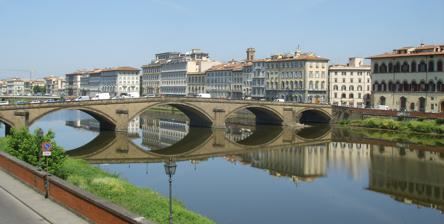
Building: Ponte alla Carraia
Country: Italy
Year built: 1948
Bridge in Florence, Italy Ponte alla Carraia. At sunset The Ponte alla Carraia is a five-arched bridge spanning the River Arno and linking the district of Oltrarno to the rest of the city of Florence , Italy . To the west is a weir, the Pescaia di Santa Rosa, and the Ponte Amerigo Vespucci , and to the east is the Ponte Santa Trinita . The piazzas on either bank are the Piazza Nazario Sauro (south) and the Piazza Carlo Goldoni (north). At the northernmost column of the bridge a family of coypus live in a dam. History The first mention of the bridge (then built in wood) dates from 1218. Destroyed by a flood in 1274, it was soon reconstructed, but fell down again in 1304 under the weight of a crowd who had met to watch a spectacle. It was the first bridge in the city rebuilt after the 1333 flood, perhaps under design of Giotto . Again damaged in 1557, it was remade by will of Grand Duke Cosimo I de' Medici , who assigned the project to Bartolomeo Ammannati . Enlarged during the 19th century, the bridge was blown up by the retreating German Army during World War II (1944). The current structure is a design by Ettore Fagiuoli, completed in 1948. Sources Guerrieri, Francesco; Lucia Bracci; Giancarlo Pedreschi (1988). I ponti sull'Arno dal Falterona al mare . Florence: Edizioni Polistampa. 43°46′12.87″N 11°14′50.09″E / 43.7702417°N 11.2472472°E / 43.7702417; 11.2472472 v t e Giotto Paintings Saint Francis Receiving the Stigmata (c. 1295–1300) Badia Polyptych (c. 1300) Padua Crucifix (c. 1303–1305) Lamentation (The Mourning of Christ) (c. 1304–1306) Ognissanti Madonna (c. 1310) Stefaneschi Triptych (c. 1320 or earlier) Berlin Crucifixion (c. 1320) Strasbourg Crucifixion (c. 1320) Saint Stephen (c. 1330–1335) Painting series Life of Christ (c. 1320–1325) Mosaics Navicella (c. 1298–1300) (lost) Architecture Giotto's Campanile (involvement, 1334–1337) ( Florence ) Ponte alla Carraia (c. 1333; attribution) ( Florence ) Authority control databases International VIAF Geographic Structurae